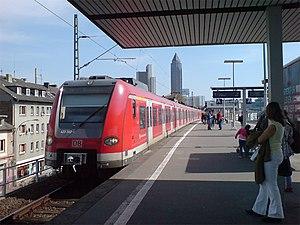
La ligne S4 fait partie du réseau de la S-Bahn Rhin-Main. Il relie Kronberg à Langen en passant par la gare centrale de Francfort-sur-le-Main.
La Gare de l'ouest est une gare ferroviaire allemande des lignes Main-Weser-Bahn et Homburger Bahn. Elle est située dans l'ouest de Francfort-sur-le-Main. Elle dessert notamment l'université de Francfort, c'est également une gare de correspondance pour les visiteurs de la foire de la direction nord et les gens de la banlieues de nord.